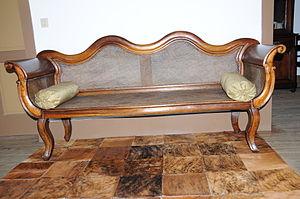
Le cannage est une technique de tissage sur châssis à l’aide de canne de rotin.